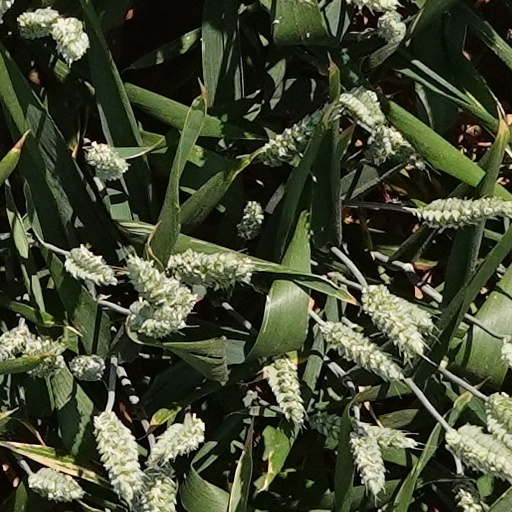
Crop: wheat